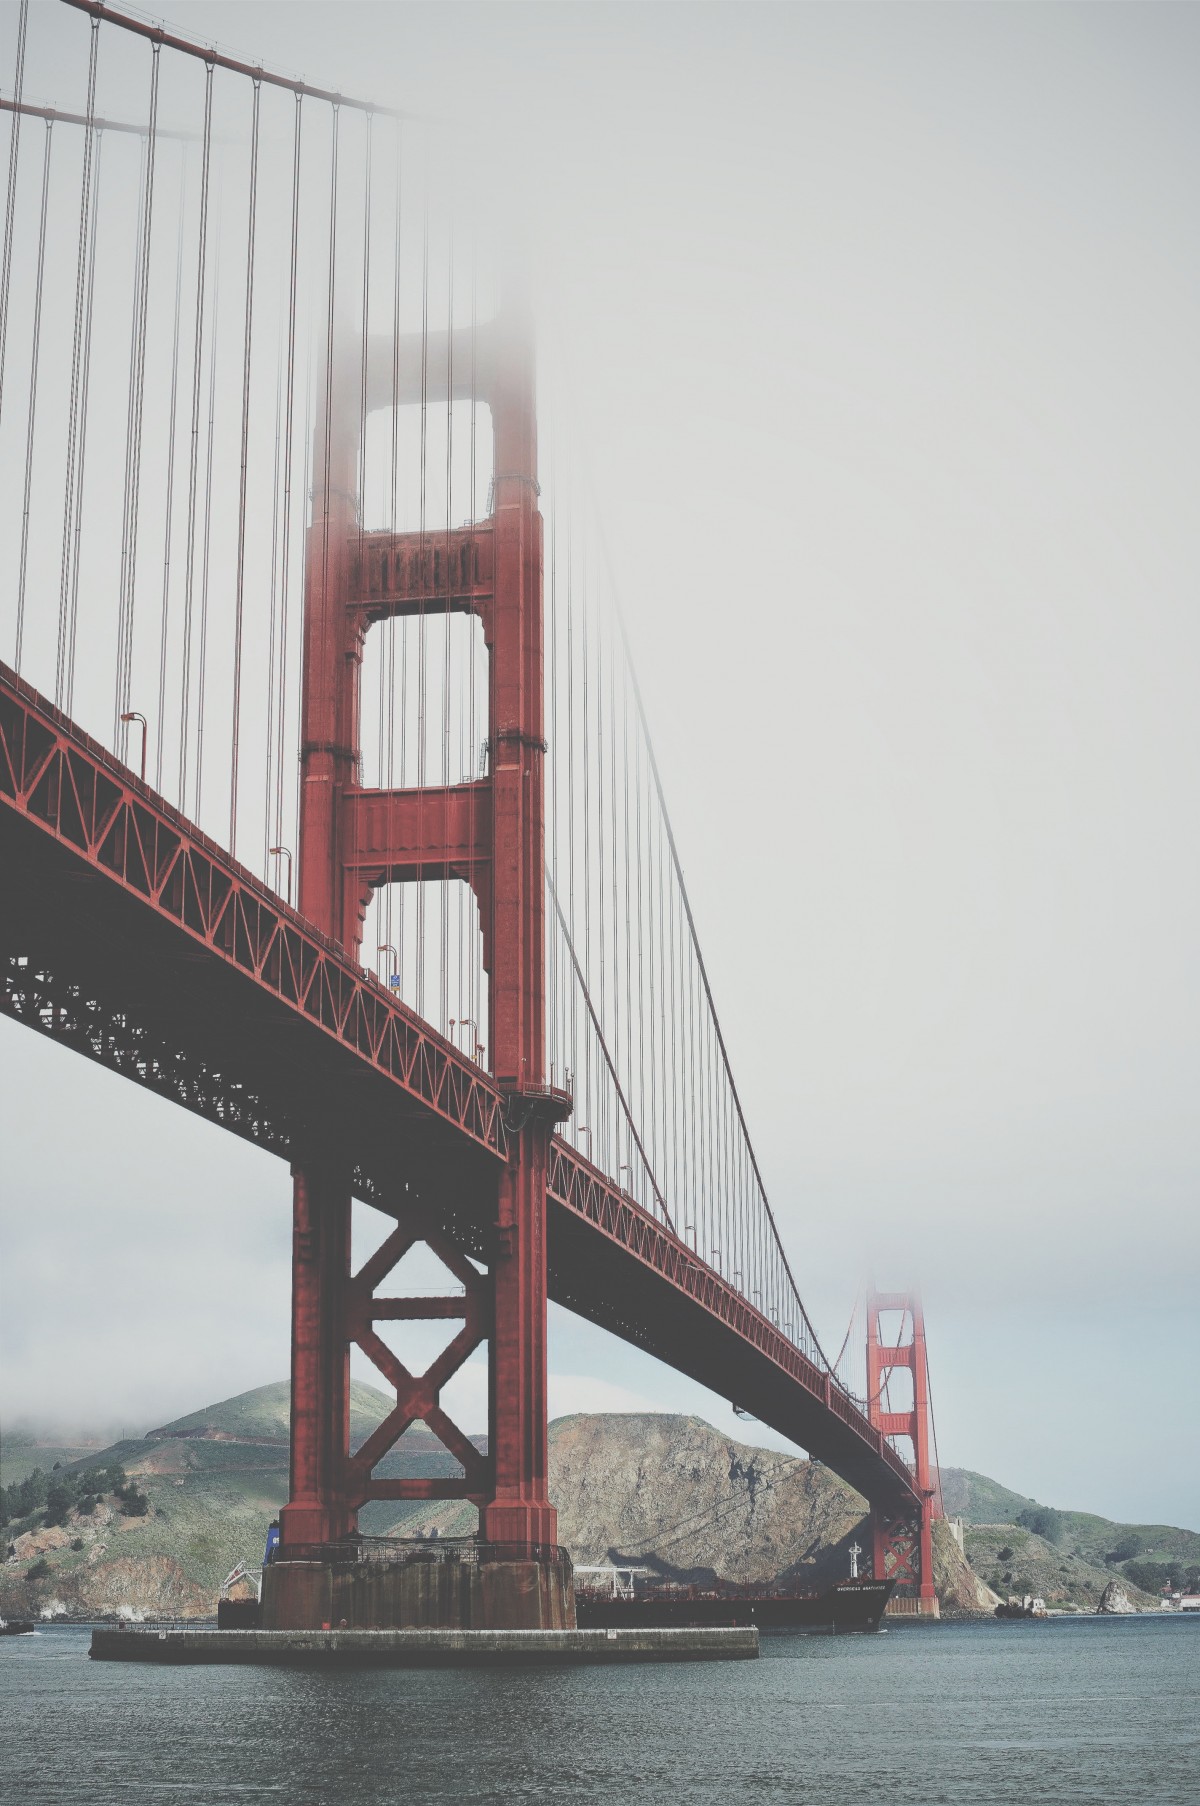
Tags: architecture, fog, golden gate bridge, san francisco, vehicle